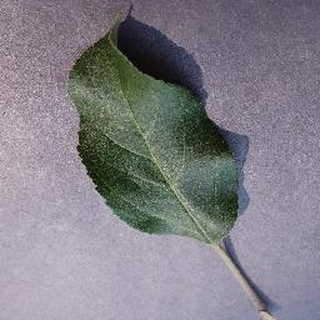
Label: healthy_apple